Yeomanry

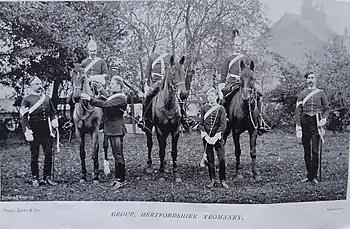
Hertfordshire Yeomanry in the 1890s

During the Second Boer War, companies of Imperial Yeomanry were formed to serve overseas from volunteers from the Yeomanry. In 1901, all yeomanry regiments were redesignated as "Imperial Yeomanry", and reorganised. In 1908, the Imperial Yeomanry was merged with the Volunteer Force to form the Territorial Force, of which it became the cavalry arm. The "Imperial" title was dropped at the same time.